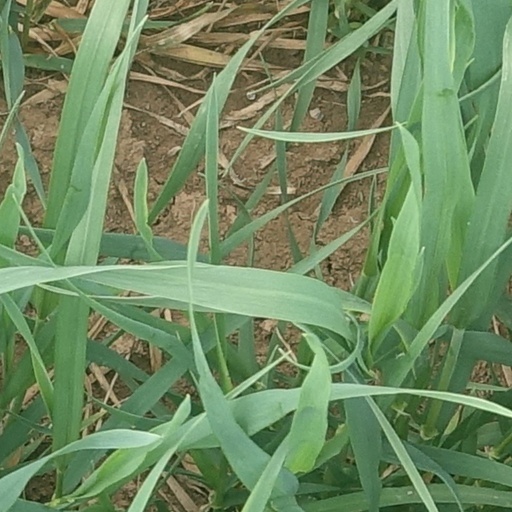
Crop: wheat